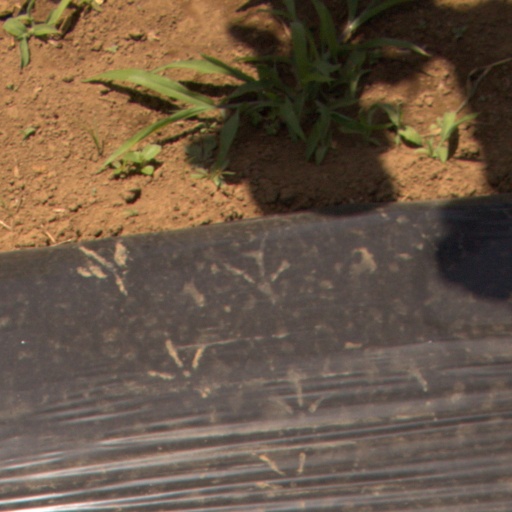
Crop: Jerusalem artichoke